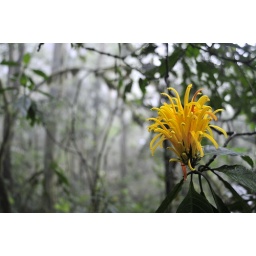
this wild flower really stood out among all the green in the chirripo NP cloudforest, CR